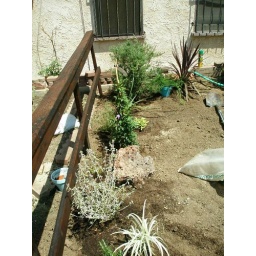
Finished the fence and putting in plants for the beach.